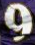
Number: 9